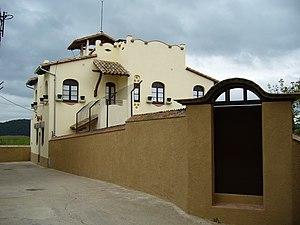
Rafael Masó i Valentí, né le 16 août 1880 à Gérone et mort le 13 juillet 1935 dans la même ville, est un architecte espagnol de Catalogne.